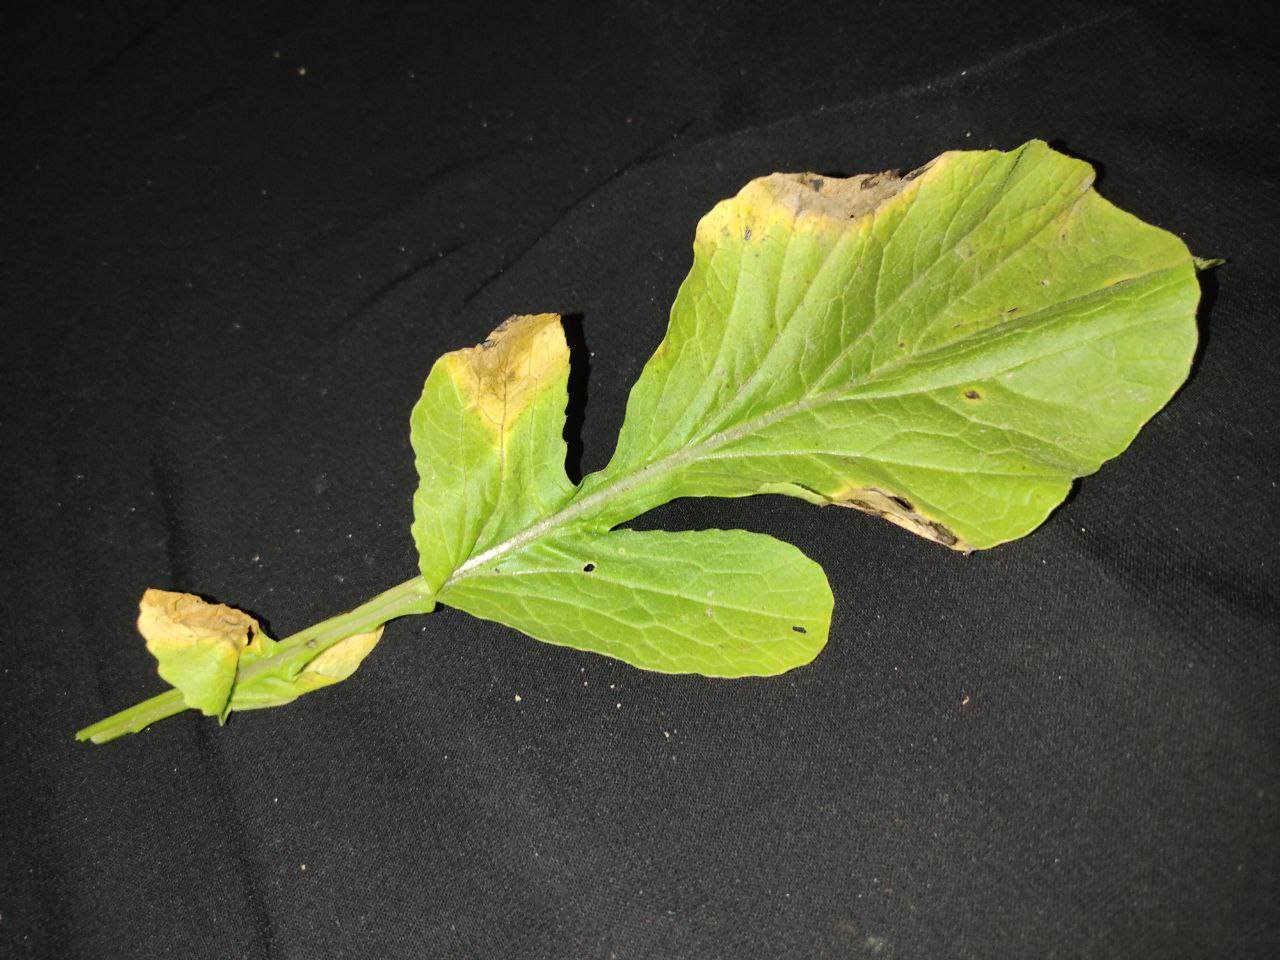
Label: Downey mildew